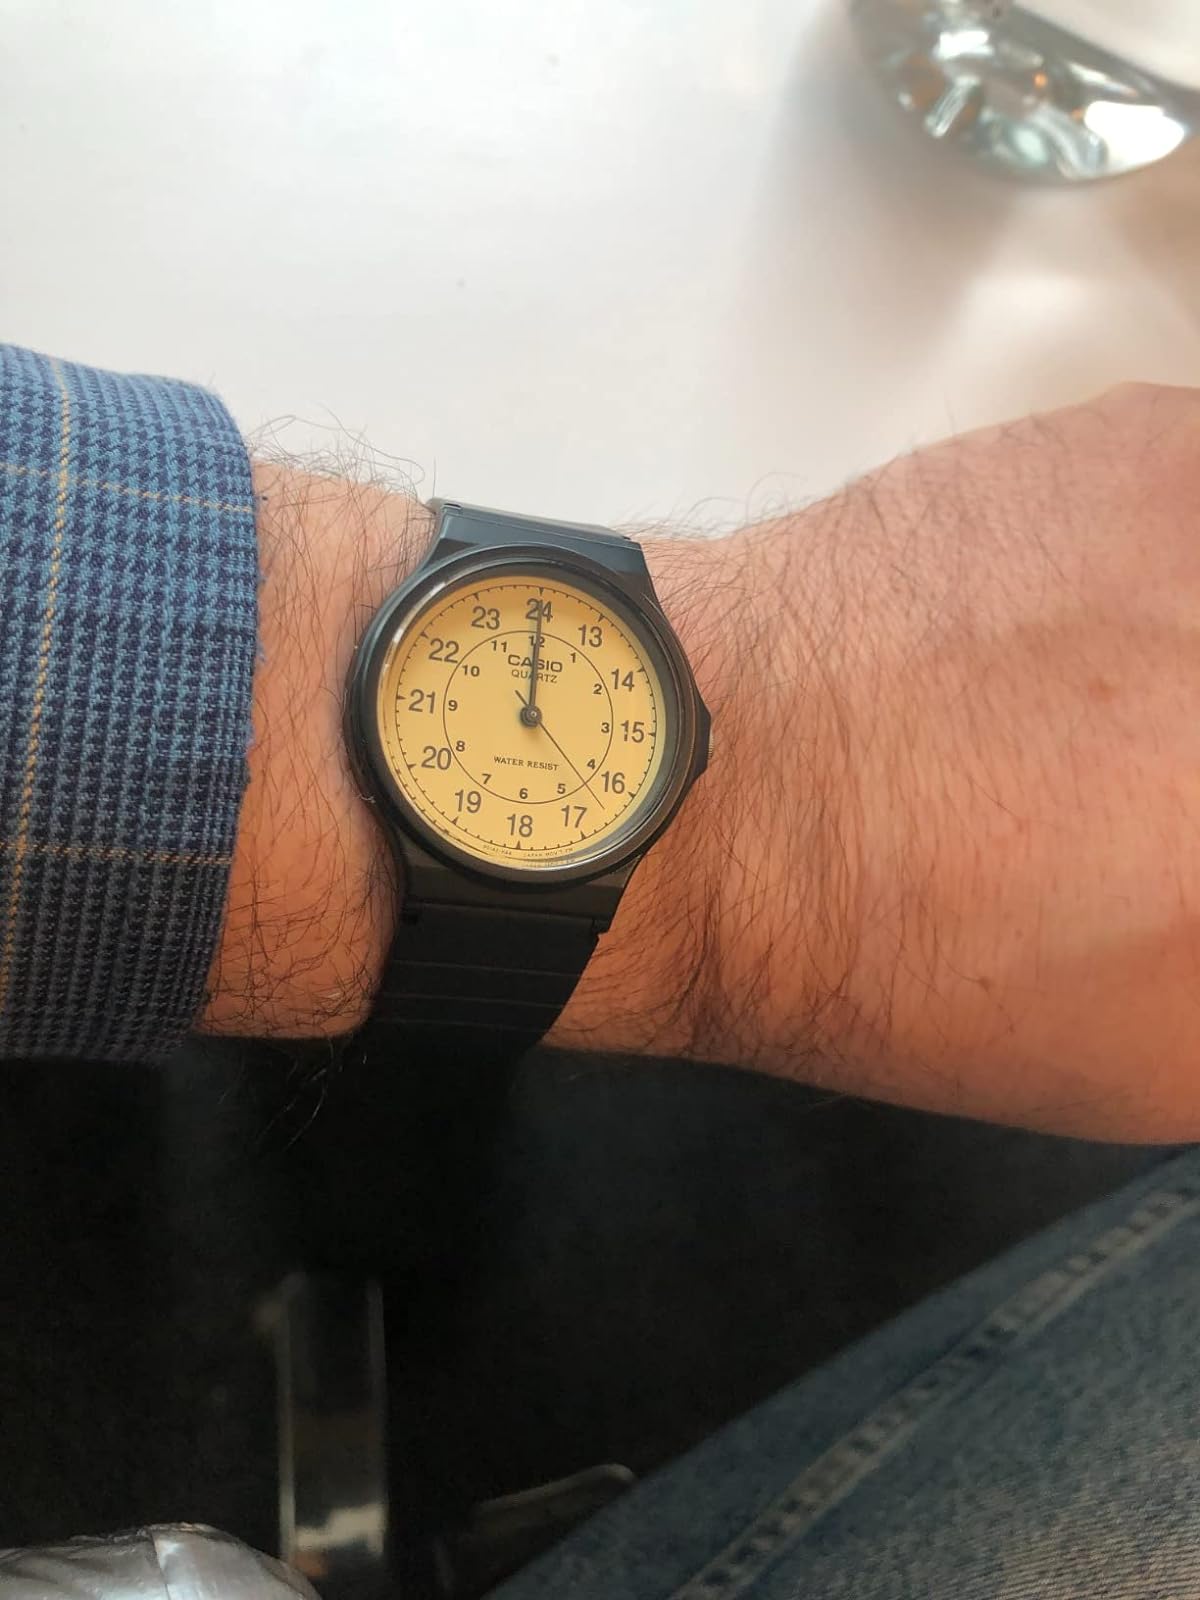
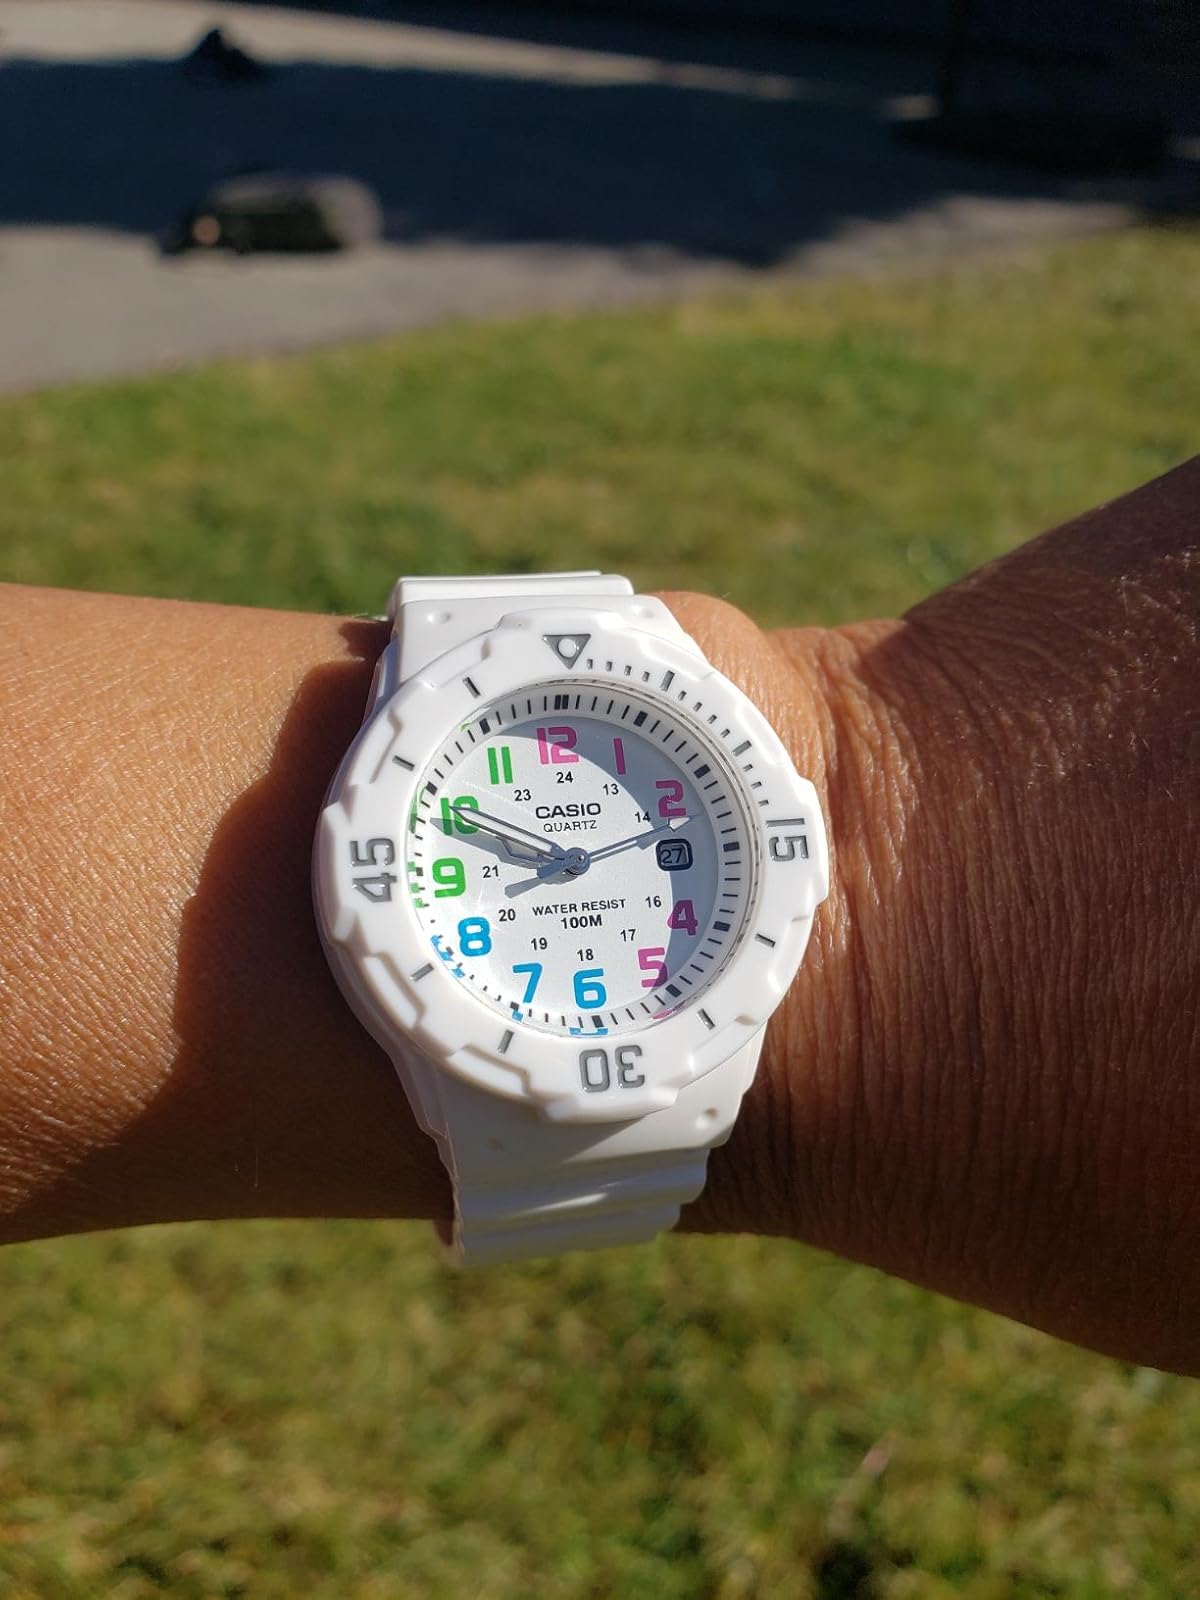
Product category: accessories_watch
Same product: no